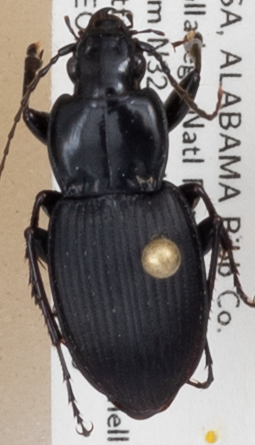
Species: Cyclotrachelus convivus
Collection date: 2018-09-19
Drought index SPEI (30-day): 0.246
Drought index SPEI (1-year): -0.006
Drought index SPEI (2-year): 0.47